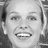
Emotion: happy